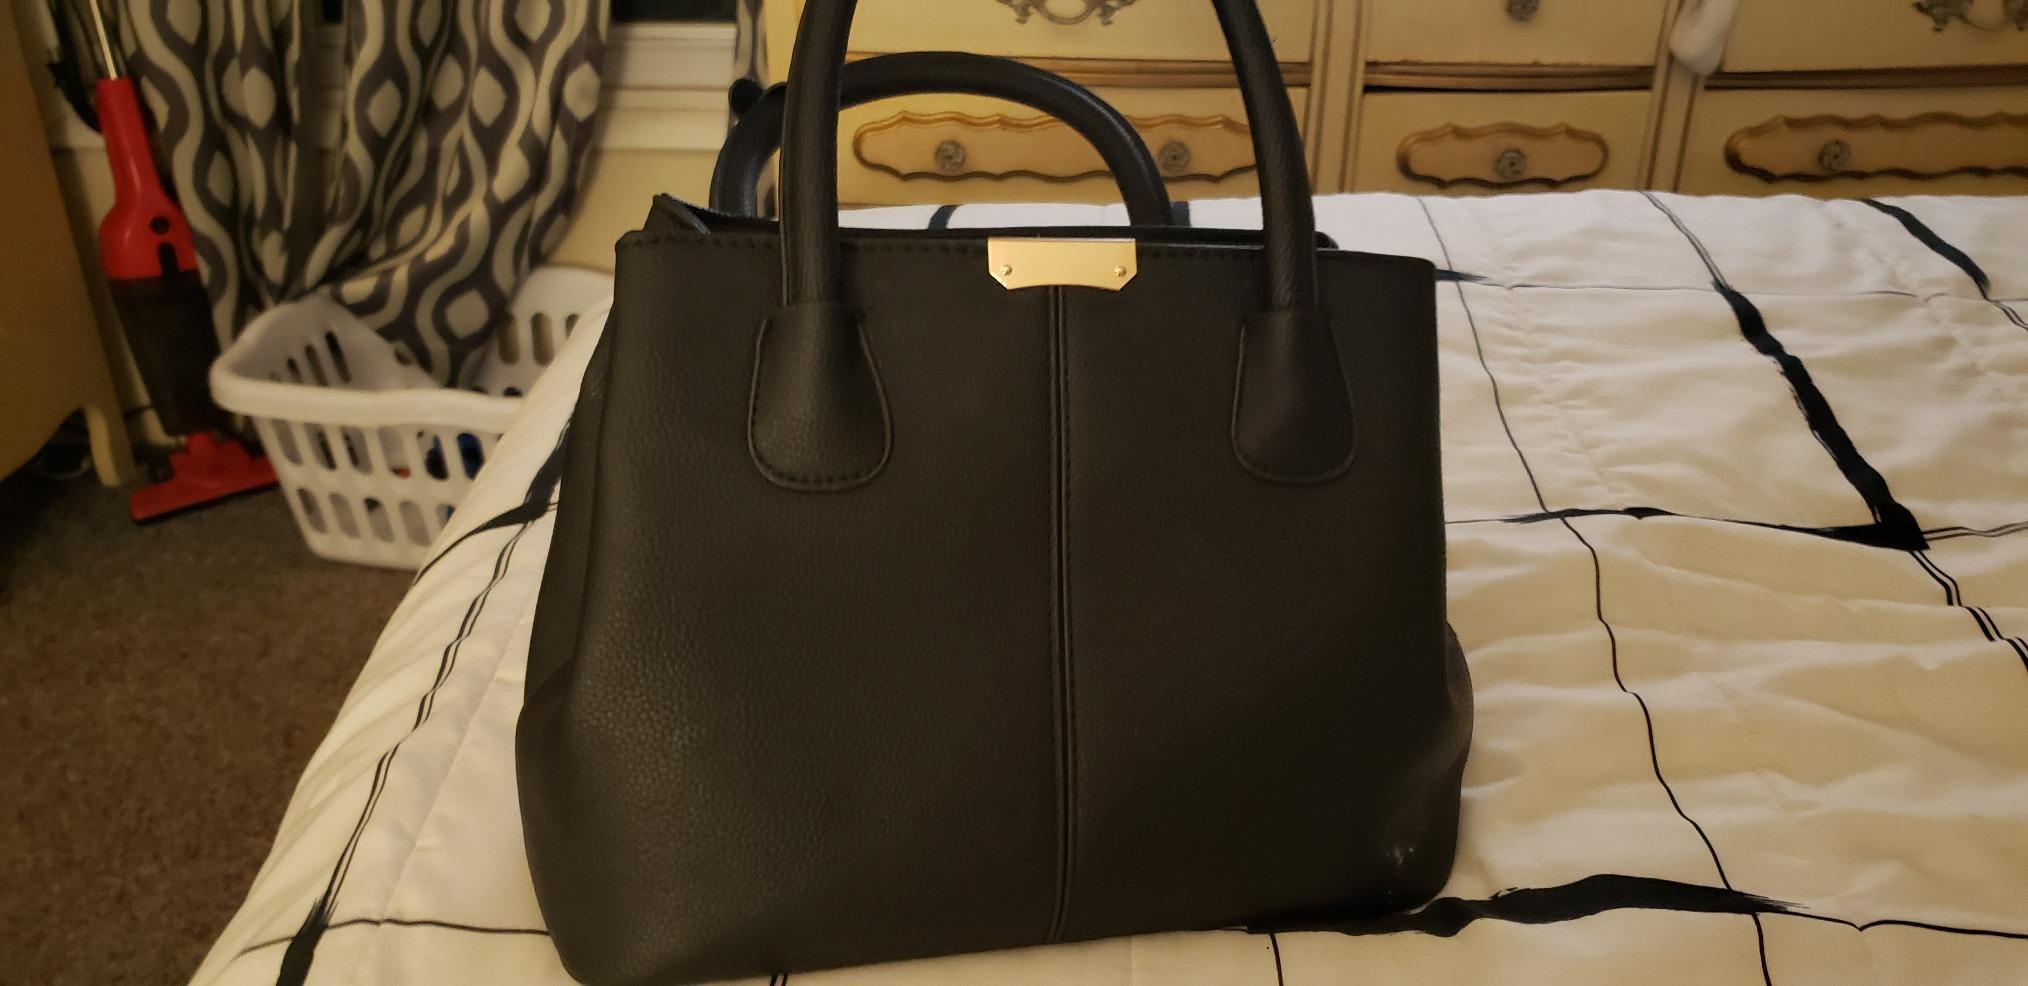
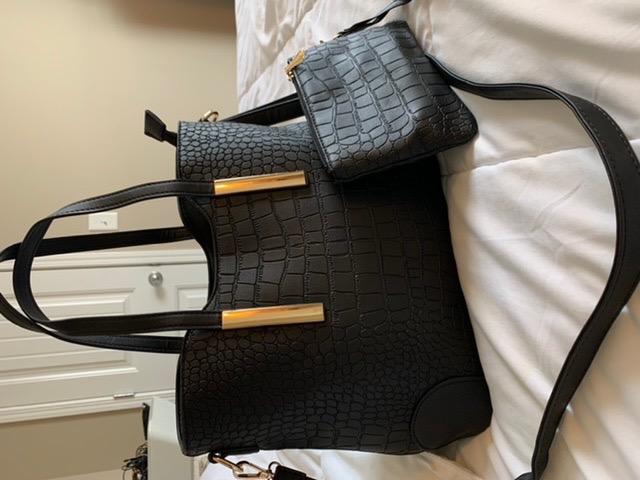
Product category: accessories_handbag
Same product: no